Tehran

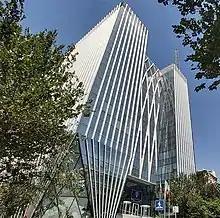
Tehran Stock Exchange

Following the 1979 Islamic Revolution, Tehran underwent profound transformations in its urban landscape, political structure, and social dynamics. The revolution led to the establishment of the Islamic Republic of Iran, which brought about a shift from a pro-Western monarchy to a theocratic system based on Islamic principles. This change was reflected in various aspects of Tehran's development. Politically, the revolution resulted in the consolidation of power by forces loyal to Ayatollah Ruhollah Khomeini, the leader of the revolution. This period saw the establishment of new governance structures aligned with Islamic ideologies.